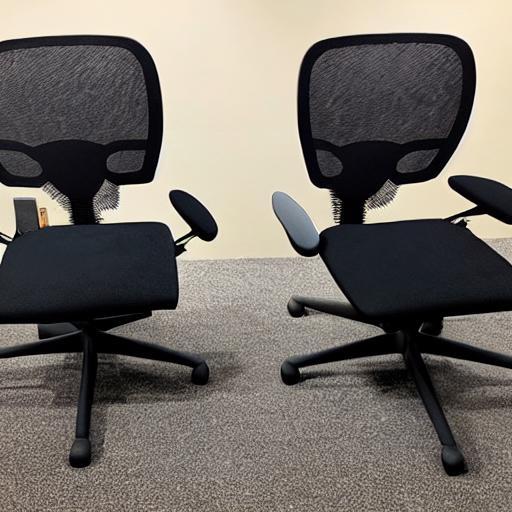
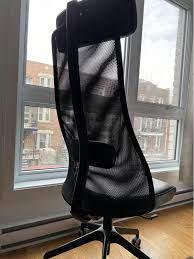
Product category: items_chair
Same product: no